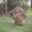
Label: dinosaur